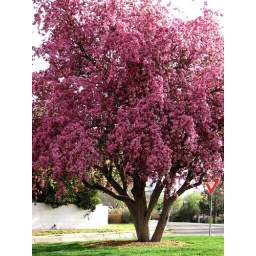
This tree is on this little triangle surrounded by street signs.